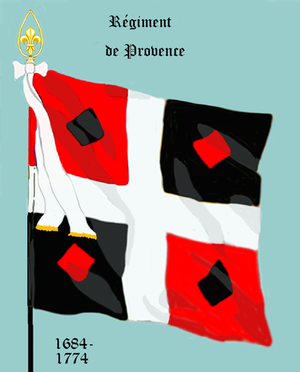
Le régiment de Monsieur est un régiment d’infanterie du Royaume de France créé en 1674 sous le nom de régiment de Grignan, devenu sous la Révolution le 75ᵉ régiment d'infanterie de ligne.
Le 75ᵉ régiment d'infanterie est un régiment d'infanterie de l'Armée de terre française créé sous la Révolution à partir du régiment de Monsieur, un régiment français d'Ancien Régime.
La bataille de San Pietro appelée aussi bataille de Parme ou bataille de la Crocetta eut lieu le 29 juin 1734 et opposa les troupes franco-sardes et les forces autrichiennes à proximité de la ville de Parme au lieu-dit la Crocetta. La bataille acharnée dura toute la journée et finit par le départ des troupes autrichiennes qui devaient déplorer la perte de quatre généraux et du maréchal Claude Florimond de Mercy. Cette bataille ne fut pas considérée comme une victoire franche des Français et la bataille de Guastalla confronta de nouveau les deux armées le 19 septembre 1734.